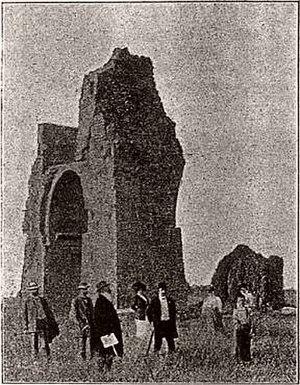
Guido von List aux abords du Heidentor, 1911
Le mouvement völkisch est un courant intellectuel et politique, apparu en Allemagne à la fin du XIXᵉ siècle et au début du XXᵉ siècle et hérité des « Teutomanes », qui englobe un ensemble de personnalités et d'associations dont l’élément commun est le projet de donner à l’ensemble des Allemands une spiritualité païenne, en général le paganisme germanique. Ce courant d'idées puise ses sources dans le romantisme allemand des années 1840 et dans les désillusions de la période 1849-1862, entre l'écrasement du printemps des peuples et l'arrivée de Bismarck au pouvoir en Prusse.